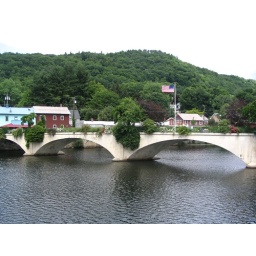
bridge of flowers in shelbourne